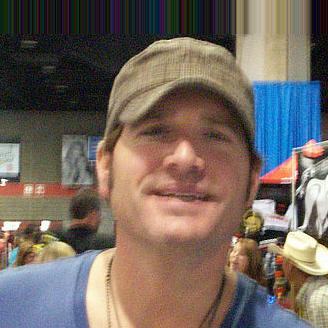
Age: 30